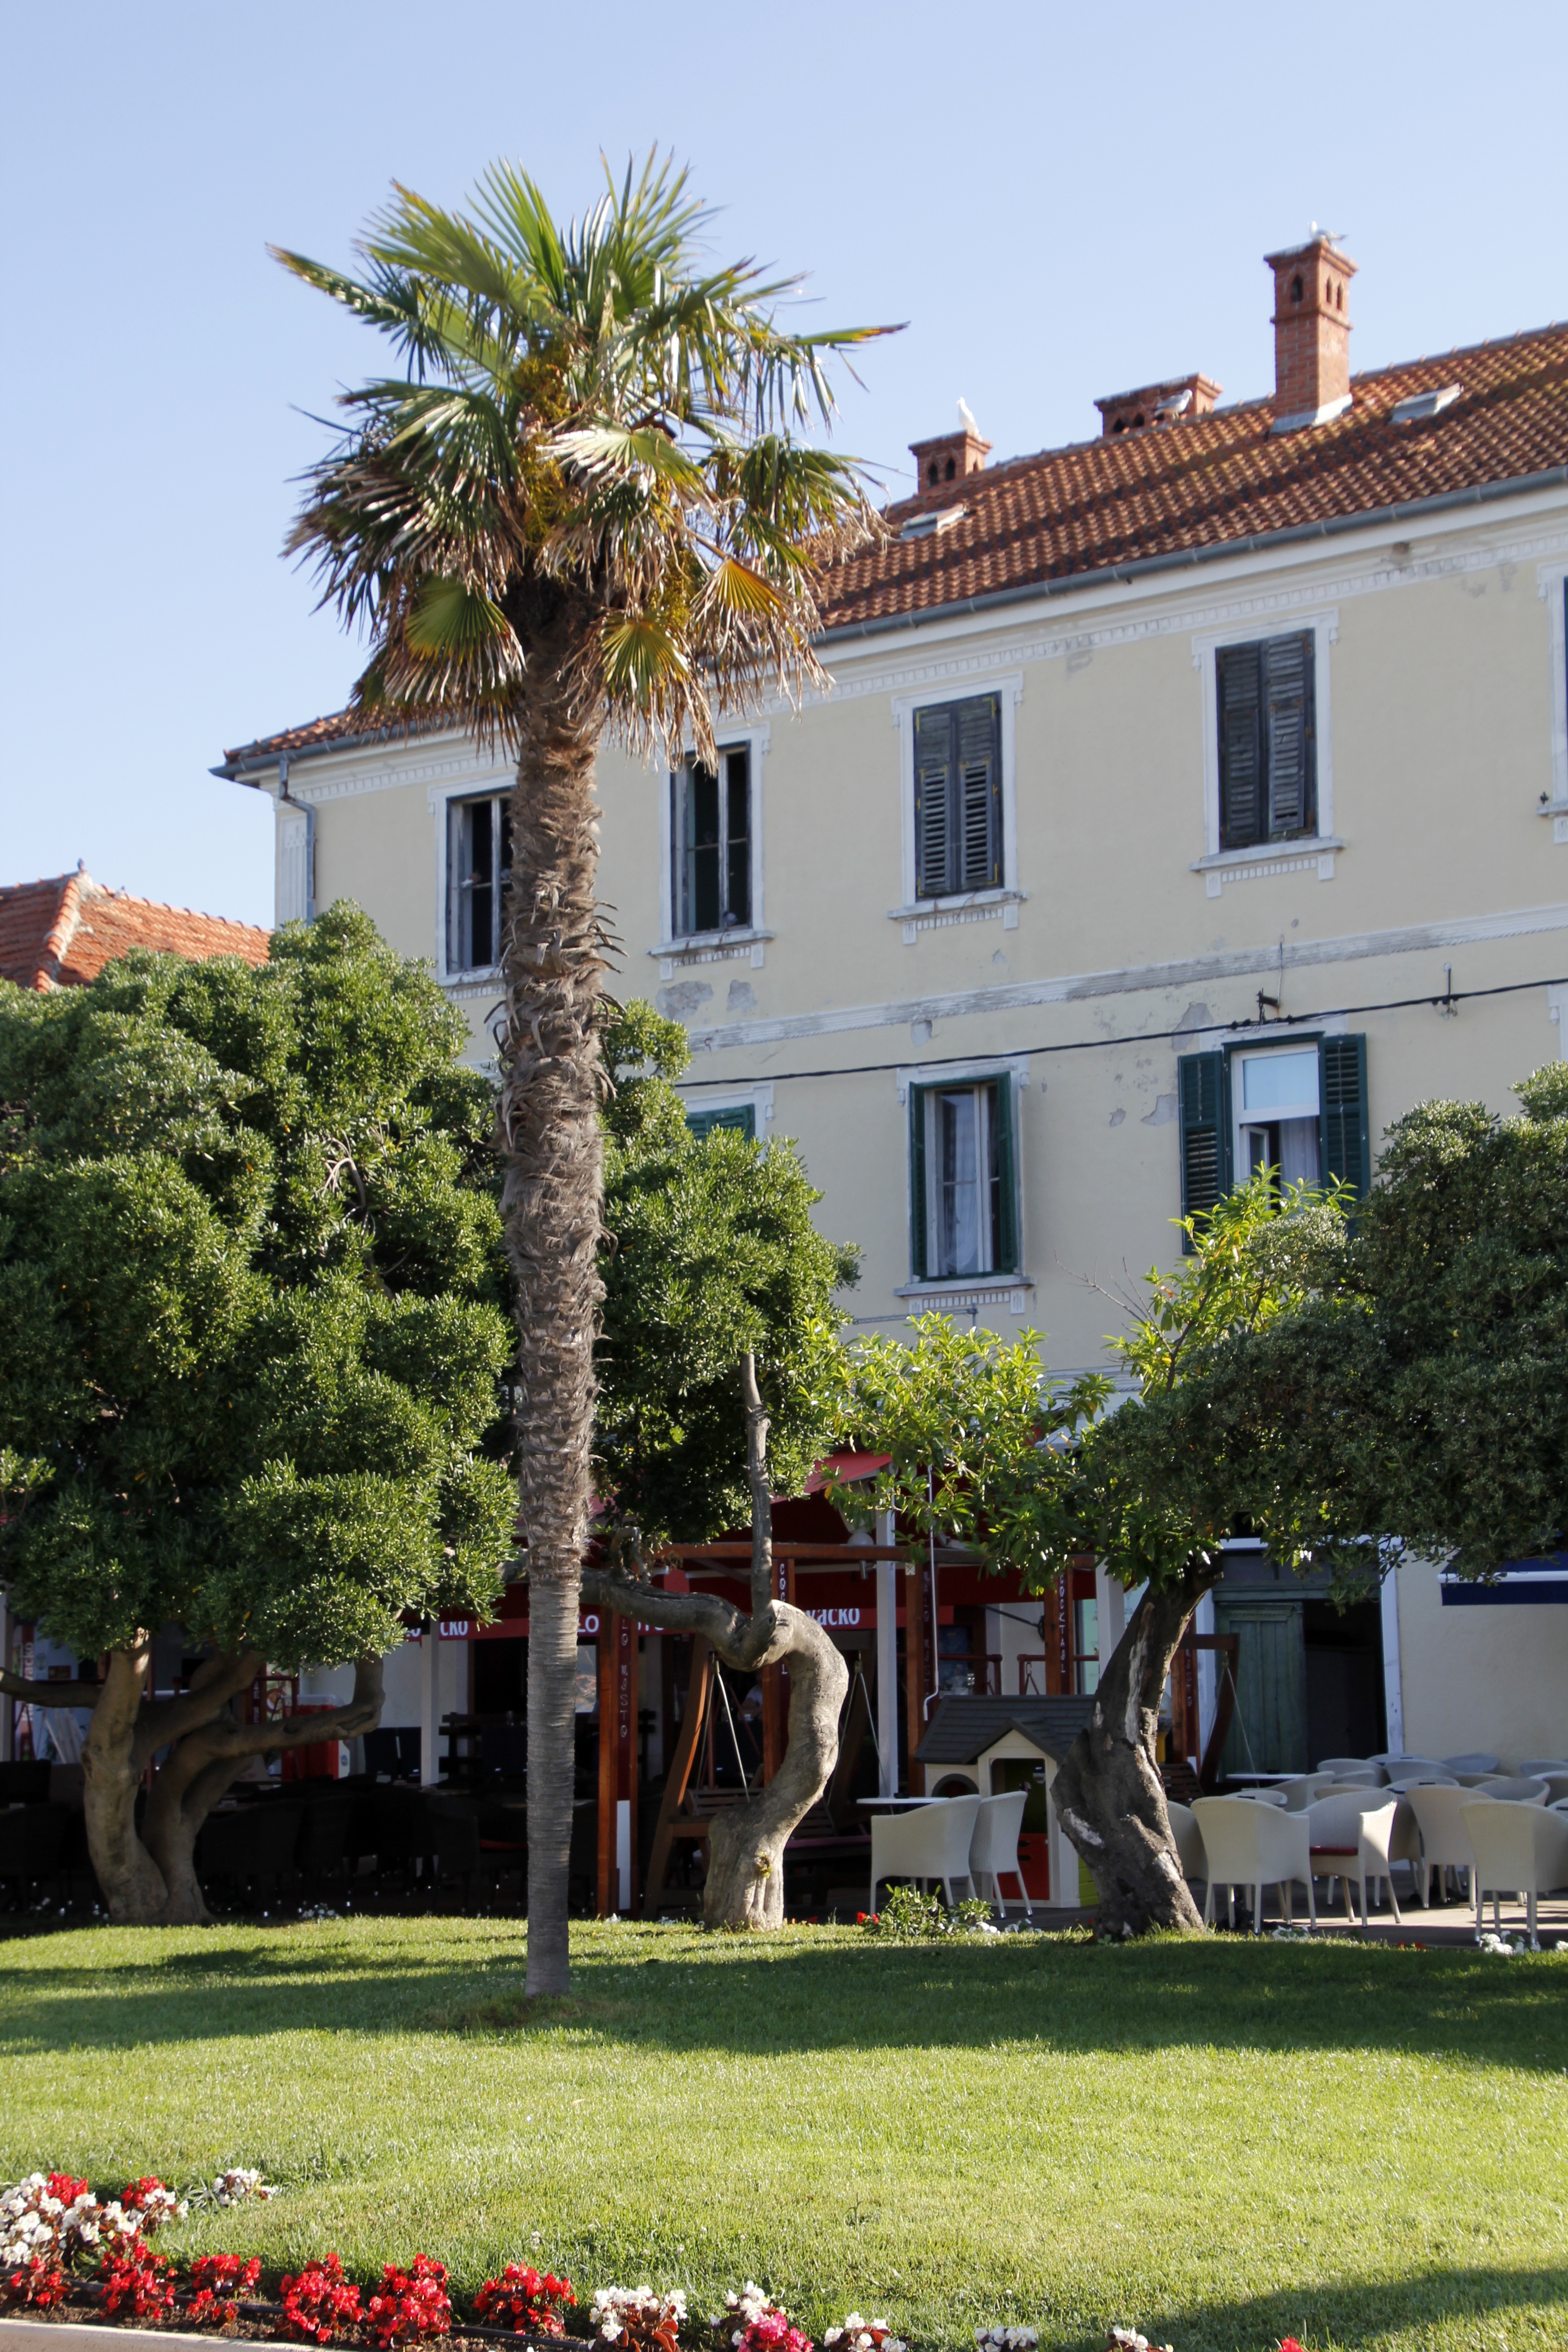
tree, house, flower, building, home, vacation, palm, croatia, estate, neighbourhood, zadar, residential area